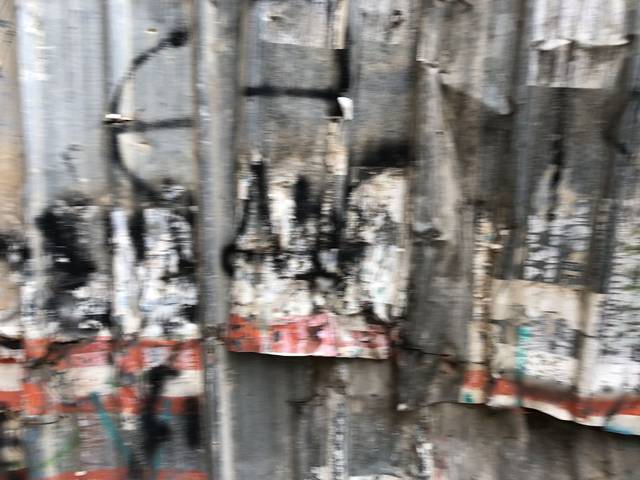
Region: Israel
Coordinates: 32.92, 35.069